Culture of Afghanistan

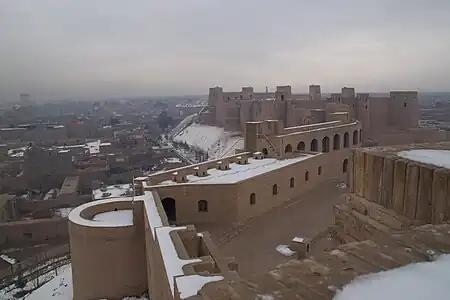
Herat Citadel in the western Afghan city of Herat

The important architectural sites are found in Herat, Mazar-I-Sharif, Ghazni, Qandahar, and Firuzkoh in Ghor Province.